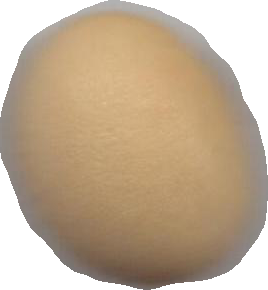
Variety: Dega